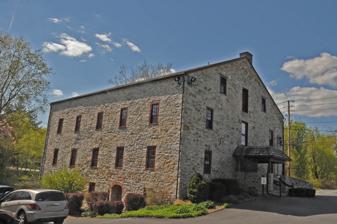
Building: Oregon Mill Complex
Country: United States of America
Year built: 1814
United States historic place Oregon Mill Complex U.S. National Register of Historic Places Mill Show map of Pennsylvania Show map of the United States Location 1415 Oregon Rd., Manheim Township, Pennsylvania Coordinates 40°6′48″N 76°15′0″W / 40.11333°N 76.25000°W / 40.11333; -76.25000 Area 4.9 acres (2.0 ha) Architectural style Italianate NRHP reference No. 85001389 Added to NRHP June 27, 1985 The Oregon Mill Complex , also known as the Oregon Pike Mill & House or the Oregon Mill-Twin Springs Farm, is an historic, American grist mill complex that is located in Oregon , Manheim Township , Lancaster County, Pennsylvania along Lititz Run . It was listed on the National Register of Historic Places in 1985. History and architectural features Built in 1814, this historic building is a two- to three-story, limestone structure, that is five bays by three bays with a gable roof. The mill was rebuilt in 1909. The former miller's house is a two-and-one-half-story, stucco -coated, stone, conservative Italianate -style building with a hipped roof. The limestone end barn was built between 1798 and 1815, and features a high-pitched gable roof. It was listed on the National Register of Historic Places in 1985. References